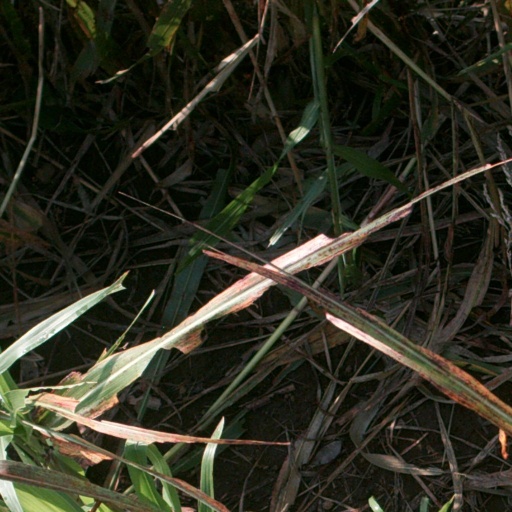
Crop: sorghum